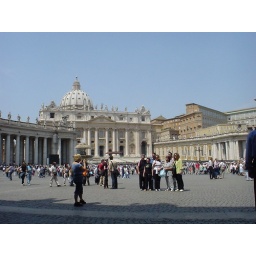
The Vatican!!! The Pope appears from a window in the brown building on the right and blesses the people.